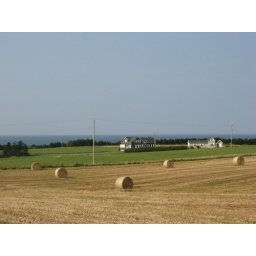
Farmlands, rolling green land, homes and water in the distance.